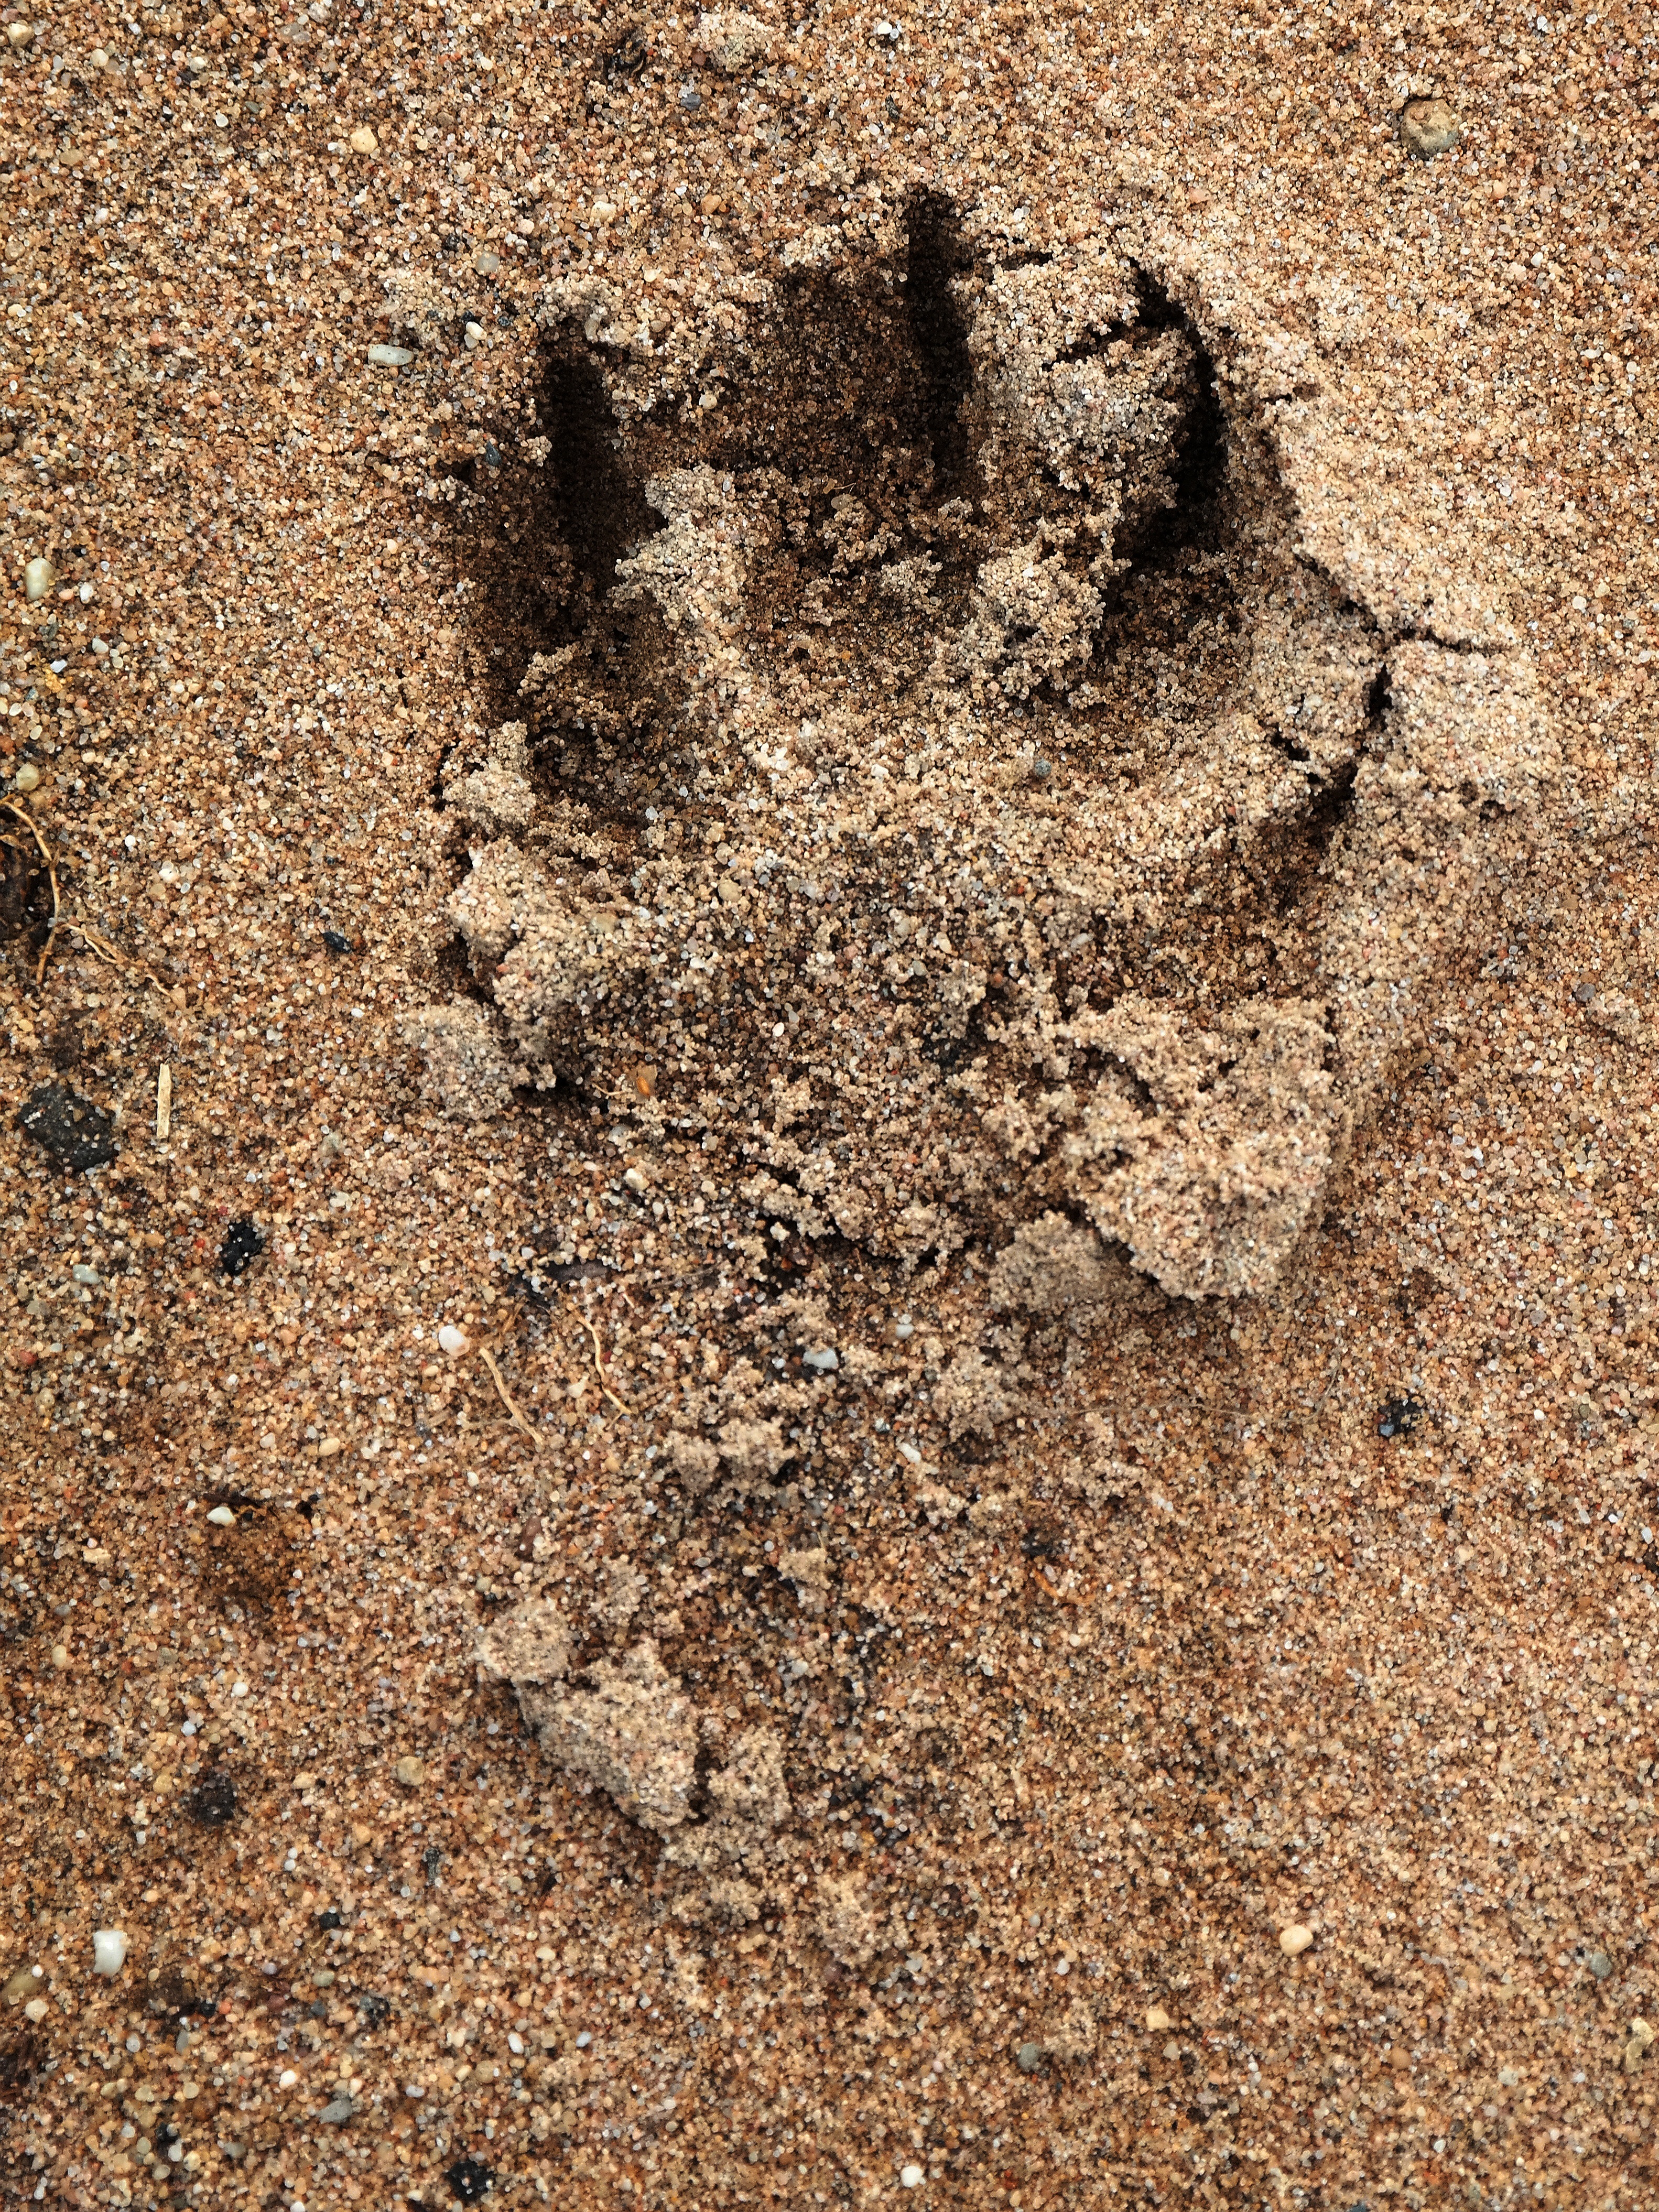
sand, track, texture, soil, material, trace, geology, paw, flooring, reprint, dog paw, paw print, ancient history